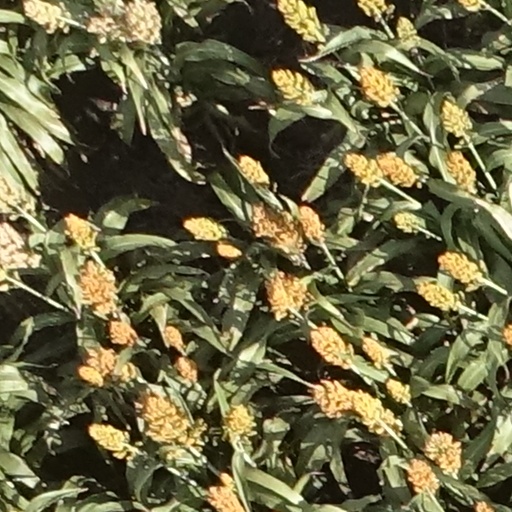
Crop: sorghum